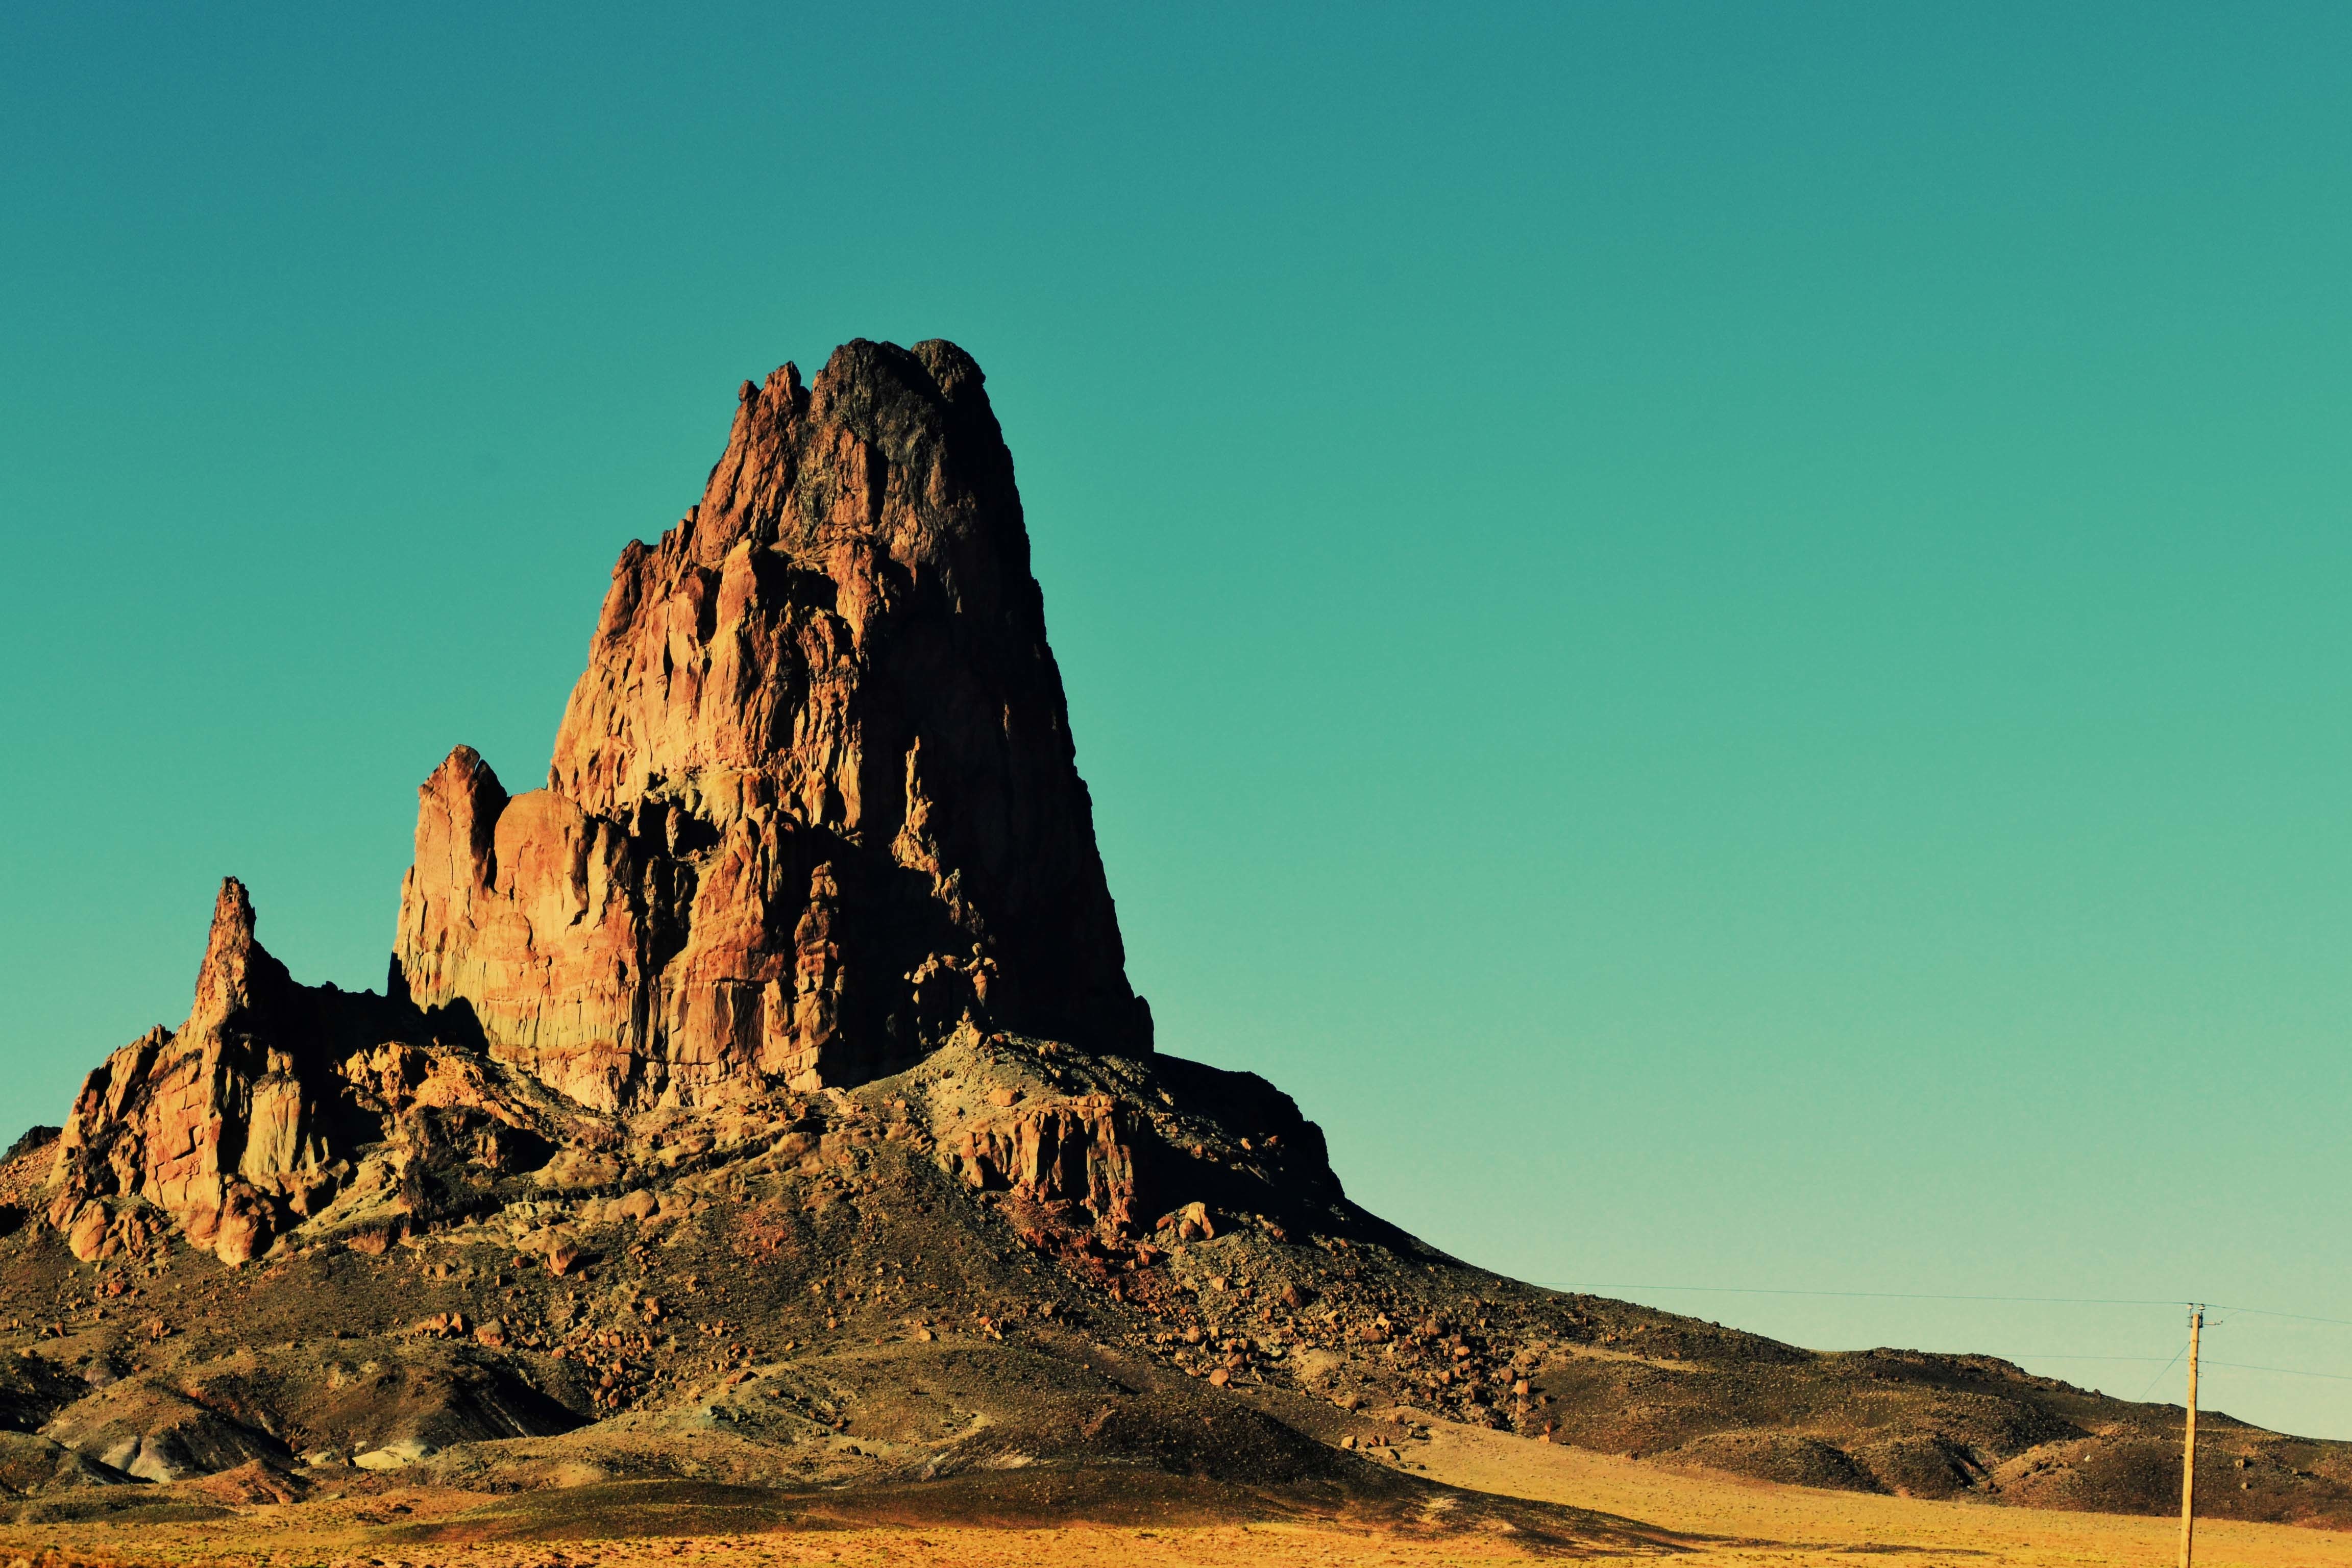
landscape, tree, rock, wilderness, mountain, sky, desert, formation, terrain, material, geology, temple, butte, monolith, natural environment, geographical feature, mountainous landforms